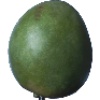
Label: mango